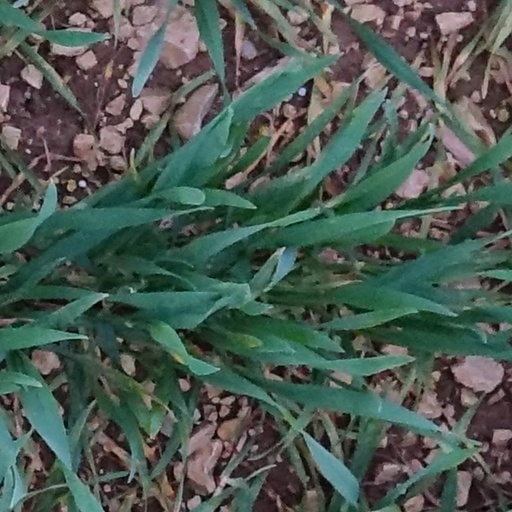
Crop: wheat